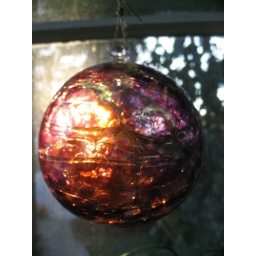
A glass ball in our sun room.